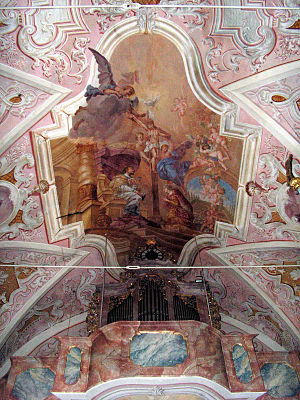
Moosthenning
Fresko af Joseph Anton Merz i kirken St. Johannes von Nepomuk i Thürnthenning
Moosthenning er en kommune i i Landkreis Dingolfing-Landau i Niederbayern i den tyske delstat Bayern, med knap 4.900 indbyggere.